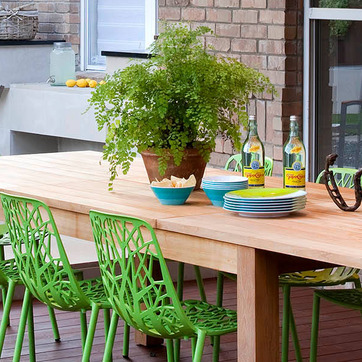
Material: food